Hitzacker

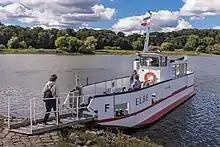
Passenger ferry Hitzacker - Bitter

Hitzacker has a railway link to Dannenberg and Lüneburg on the Wendland Railway. Another station on the same line is located in the local village of Leitstade. There are bus links to Lüneburg, Uelzen and Dannenberg as well as the county town of Lüchow. In Hitzacker there is a passenger ferry over the Elbe.